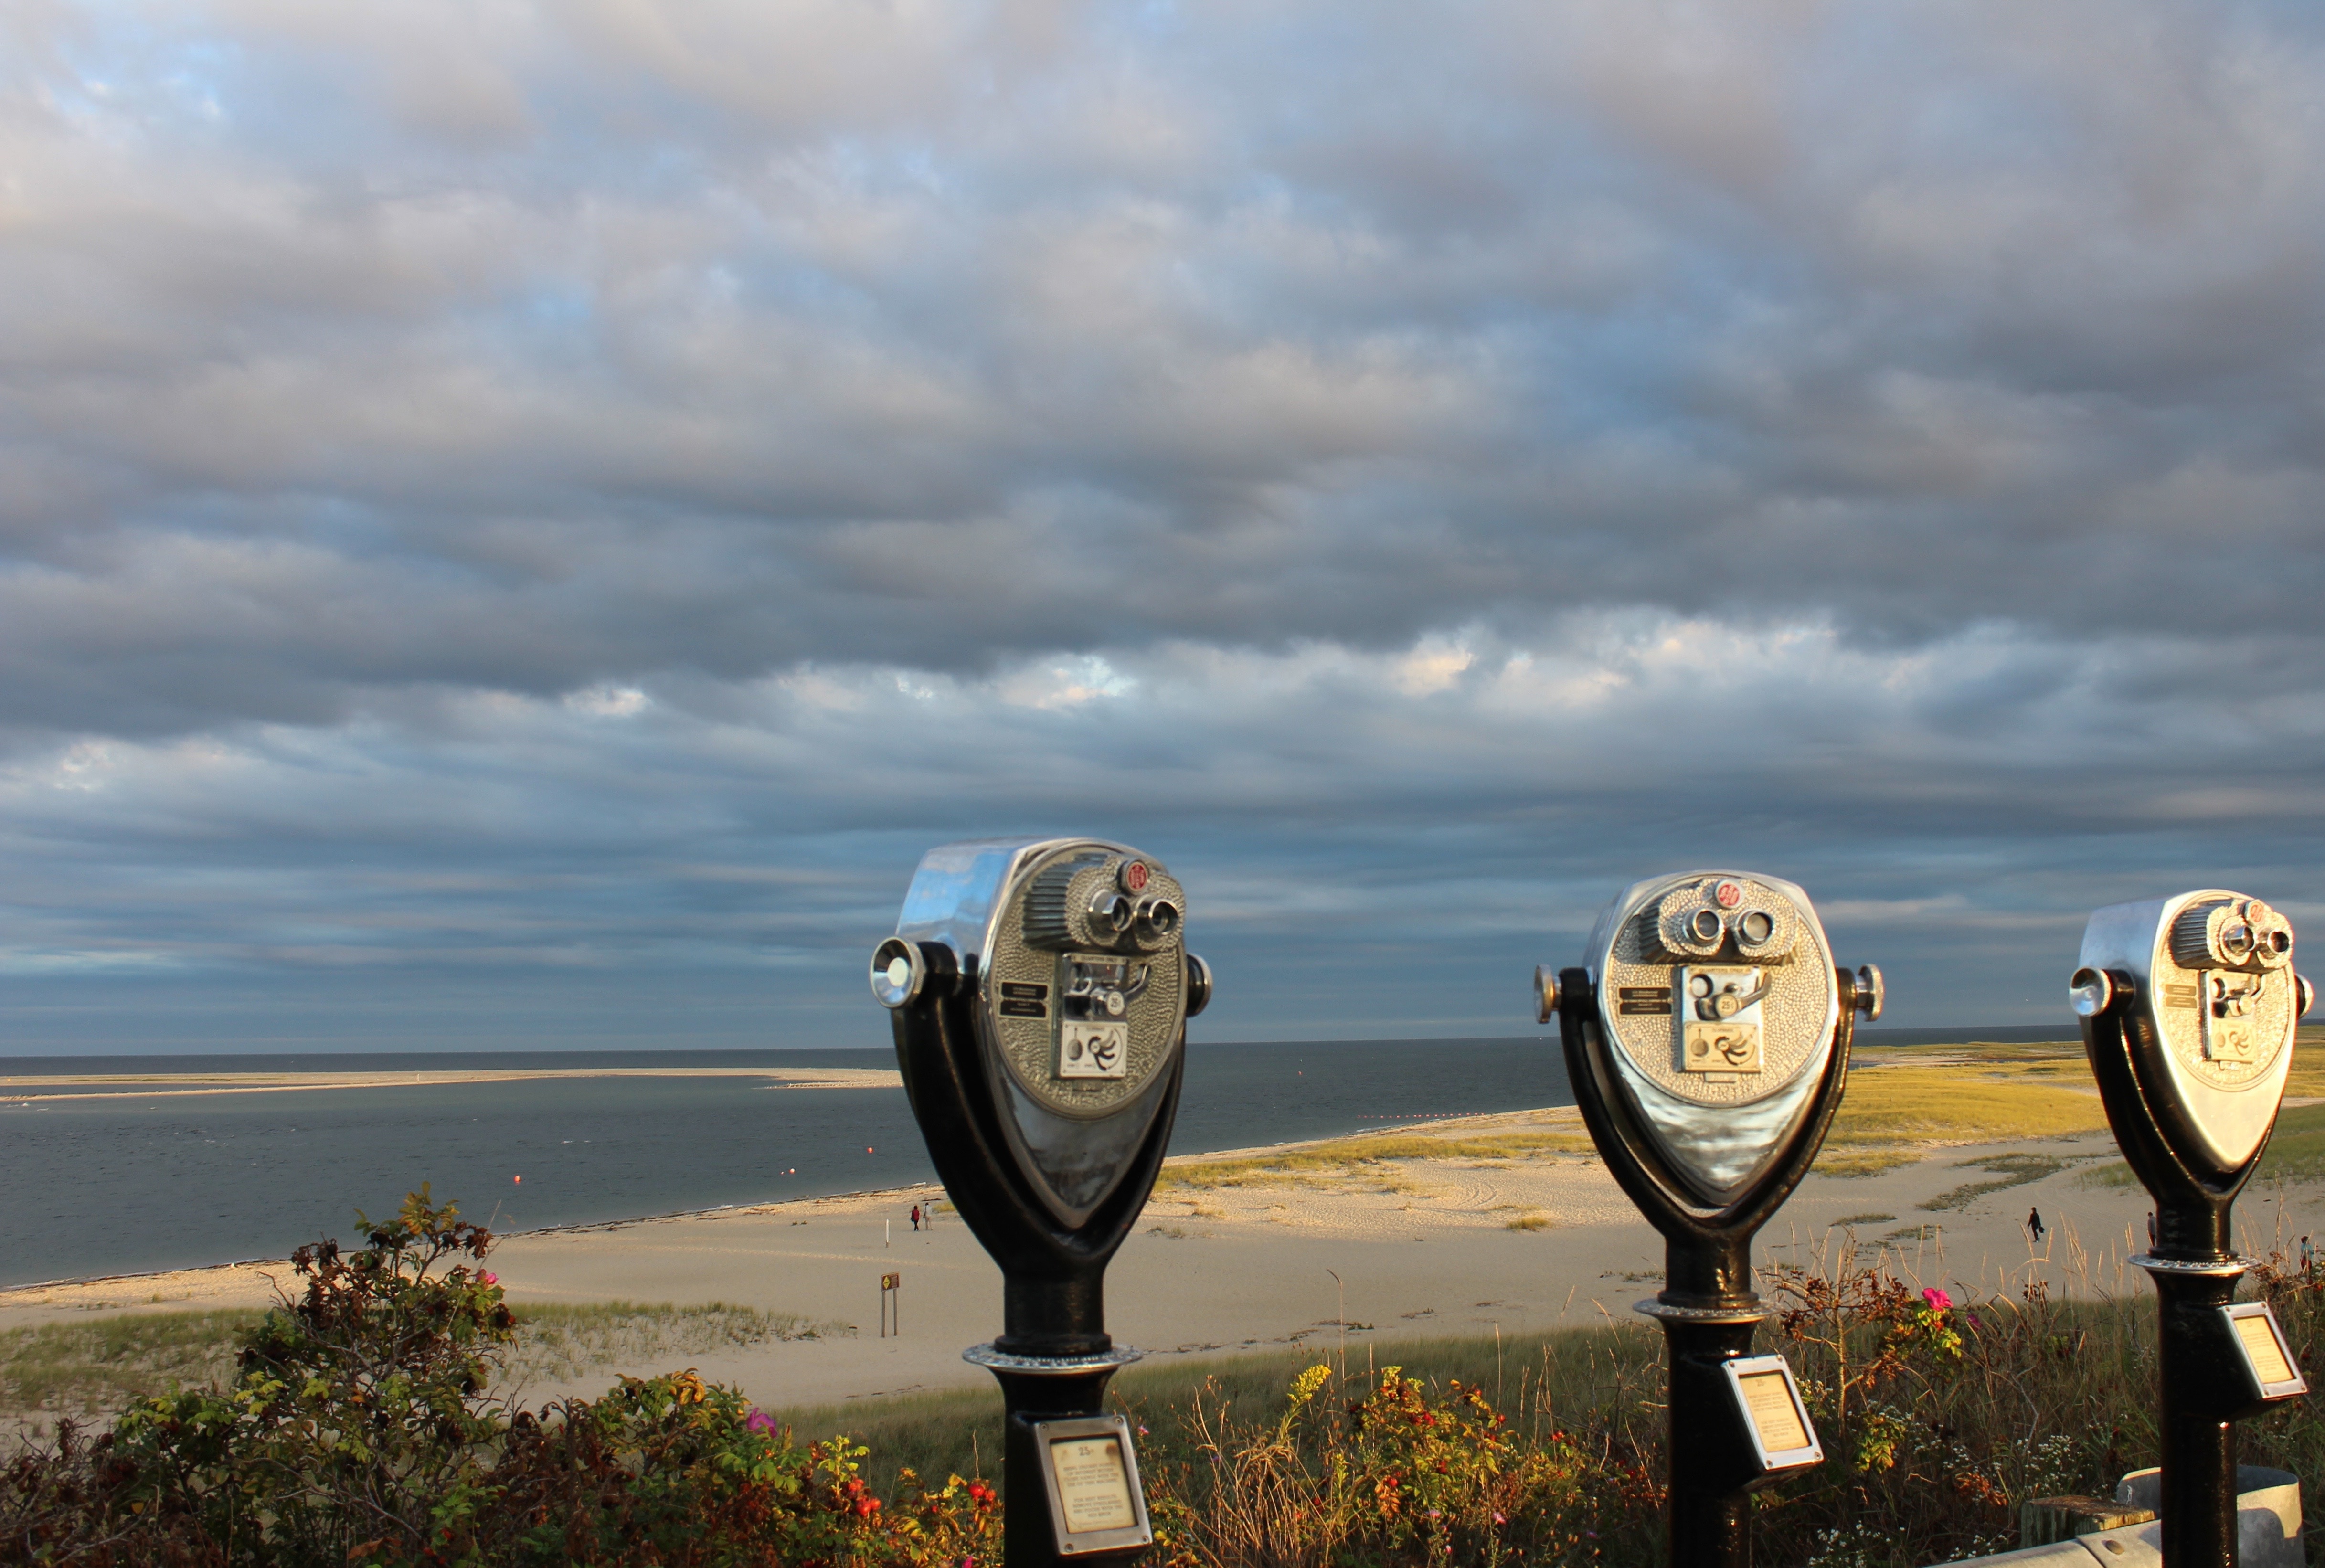
beach, sea, coast, cloud, sky, reflection, atmosphere of earth